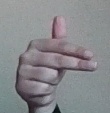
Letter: ghain